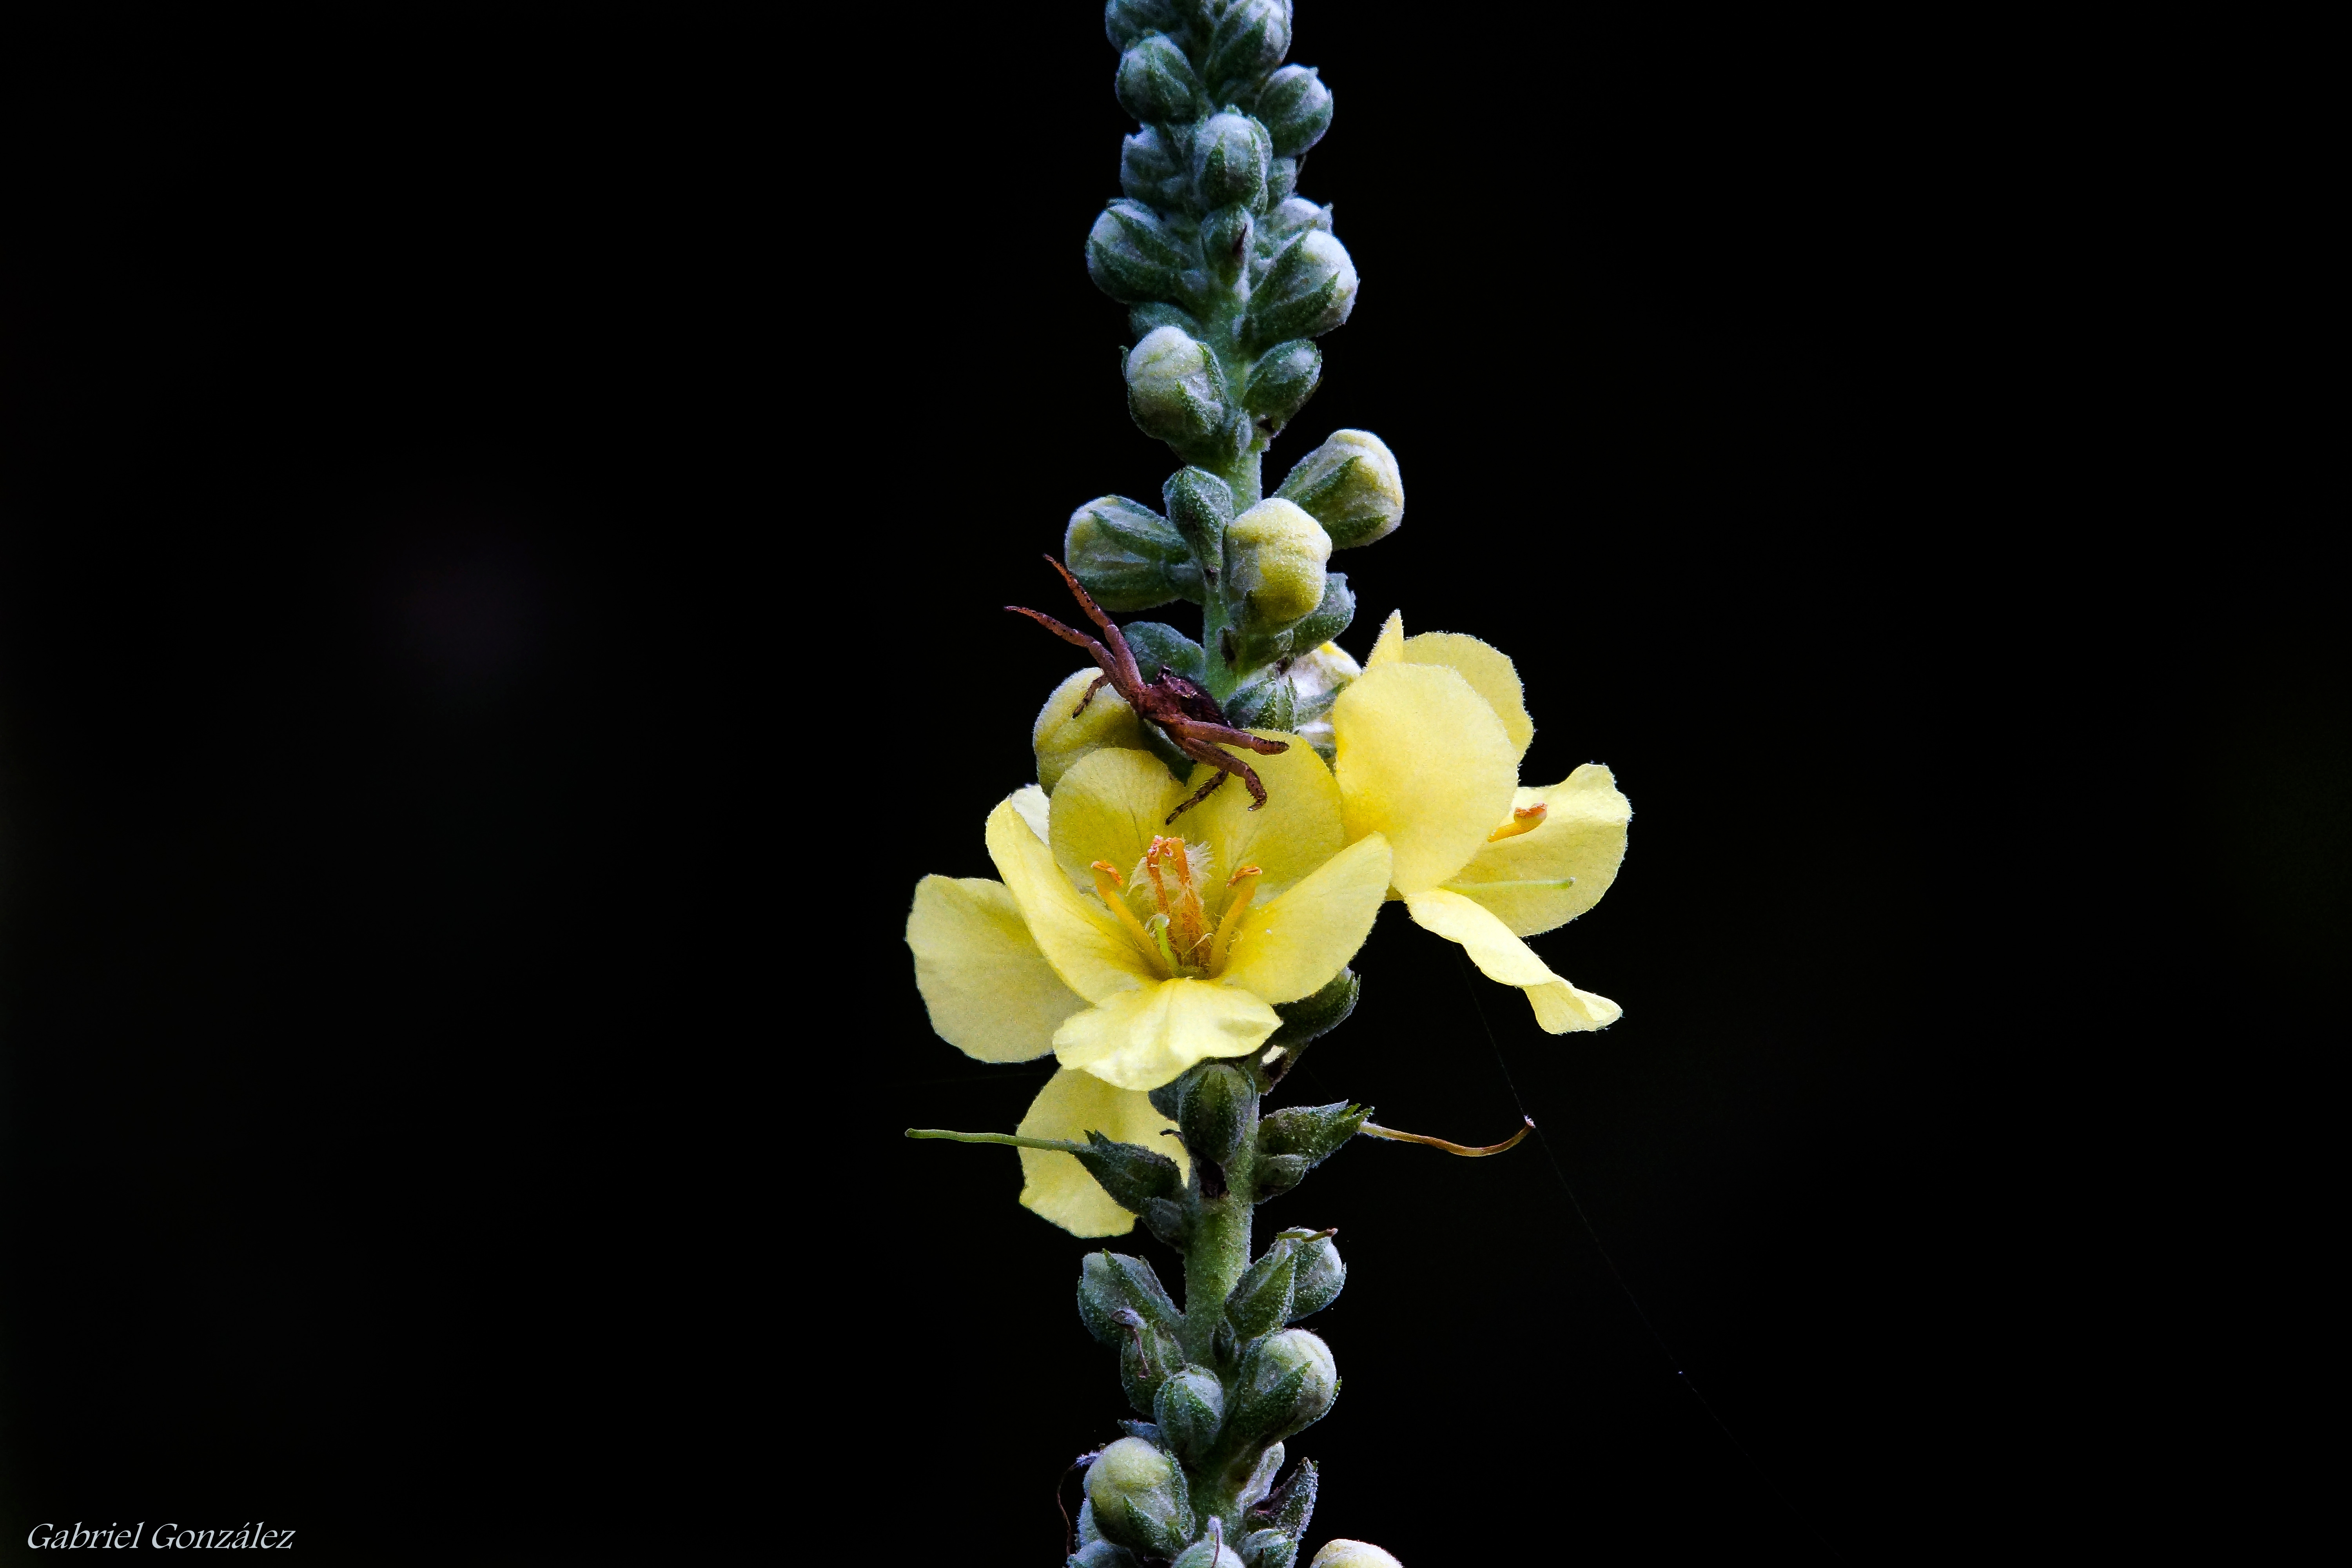
nature, blossom, plant, leaf, flower, petal, photo, green, produce, macro, botany, yellow, flora, spider, animals, shrub, naturaleza, arana, a77, g, ggl1, gaby1, xovesphoto, animales, sonya77, sigma50500mm, 50500, gphoto, xelodegalicia, sonya77v, macro photography, gabrielcoru a, flowering plant, plant stem, land plant